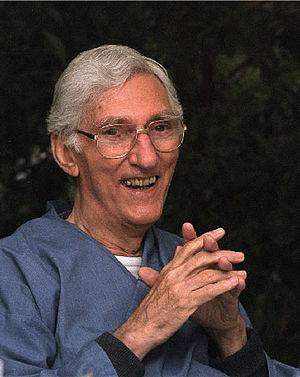
Sangharakshita, né le 26 août 1925 à Tooting sous le nom de Dennis Philip Edward Lingwood et mort à Hereford le 30 octobre 2018, est un maître et écrivain bouddhiste britannique.
La Communauté bouddhiste Triratna est un mouvement international créé par le moine bouddhiste anglais Sangharakshita. Le mouvement, fondé à Londres en 1967, compte de nombreux centres sur tous les continents. Il cherche à communiquer le Dharma, l'enseignement du Bouddha, de manières appropriées à la vie dans le monde moderne. Tout en restant fidèle aux traditions du bouddhisme, la Communauté bouddhiste Triratna cherche à faire un pont avec les idées contemporaires, en particulier concernant la philosophie, la psychothérapie et les arts.